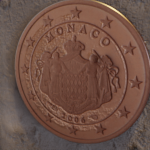
Coin value: 1cent
Country: mo
Edition: 2006